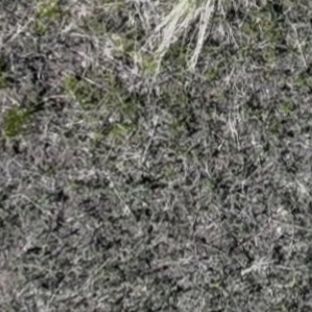
Month: may